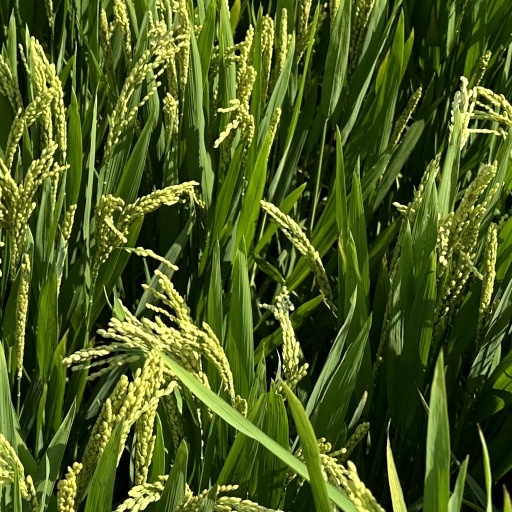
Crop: rice